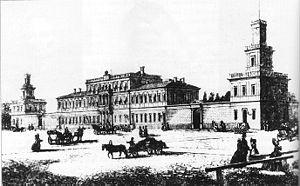
Le réseau ferroviaire russe est un des deux plus importants du monde avec celui des États-Unis. Il joue un rôle essentiel dans l'histoire et l'économie du pays depuis le XIXᵉ siècle. Il s'est développé sous l'Empire russe, puis sous le régime soviétique.
Enrico Marconi, connu en Pologne sous le nom de Henryk Marconi, était un architecte italo - polonais qui a passé la majeure partie de sa vie au Royaume du Congrès.
Le transport ferroviaire en Pologne est constitué d'un réseau ferroviaire à écartement normal.